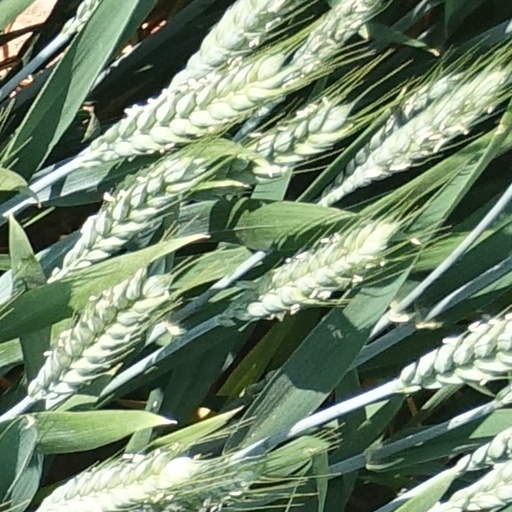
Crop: wheat